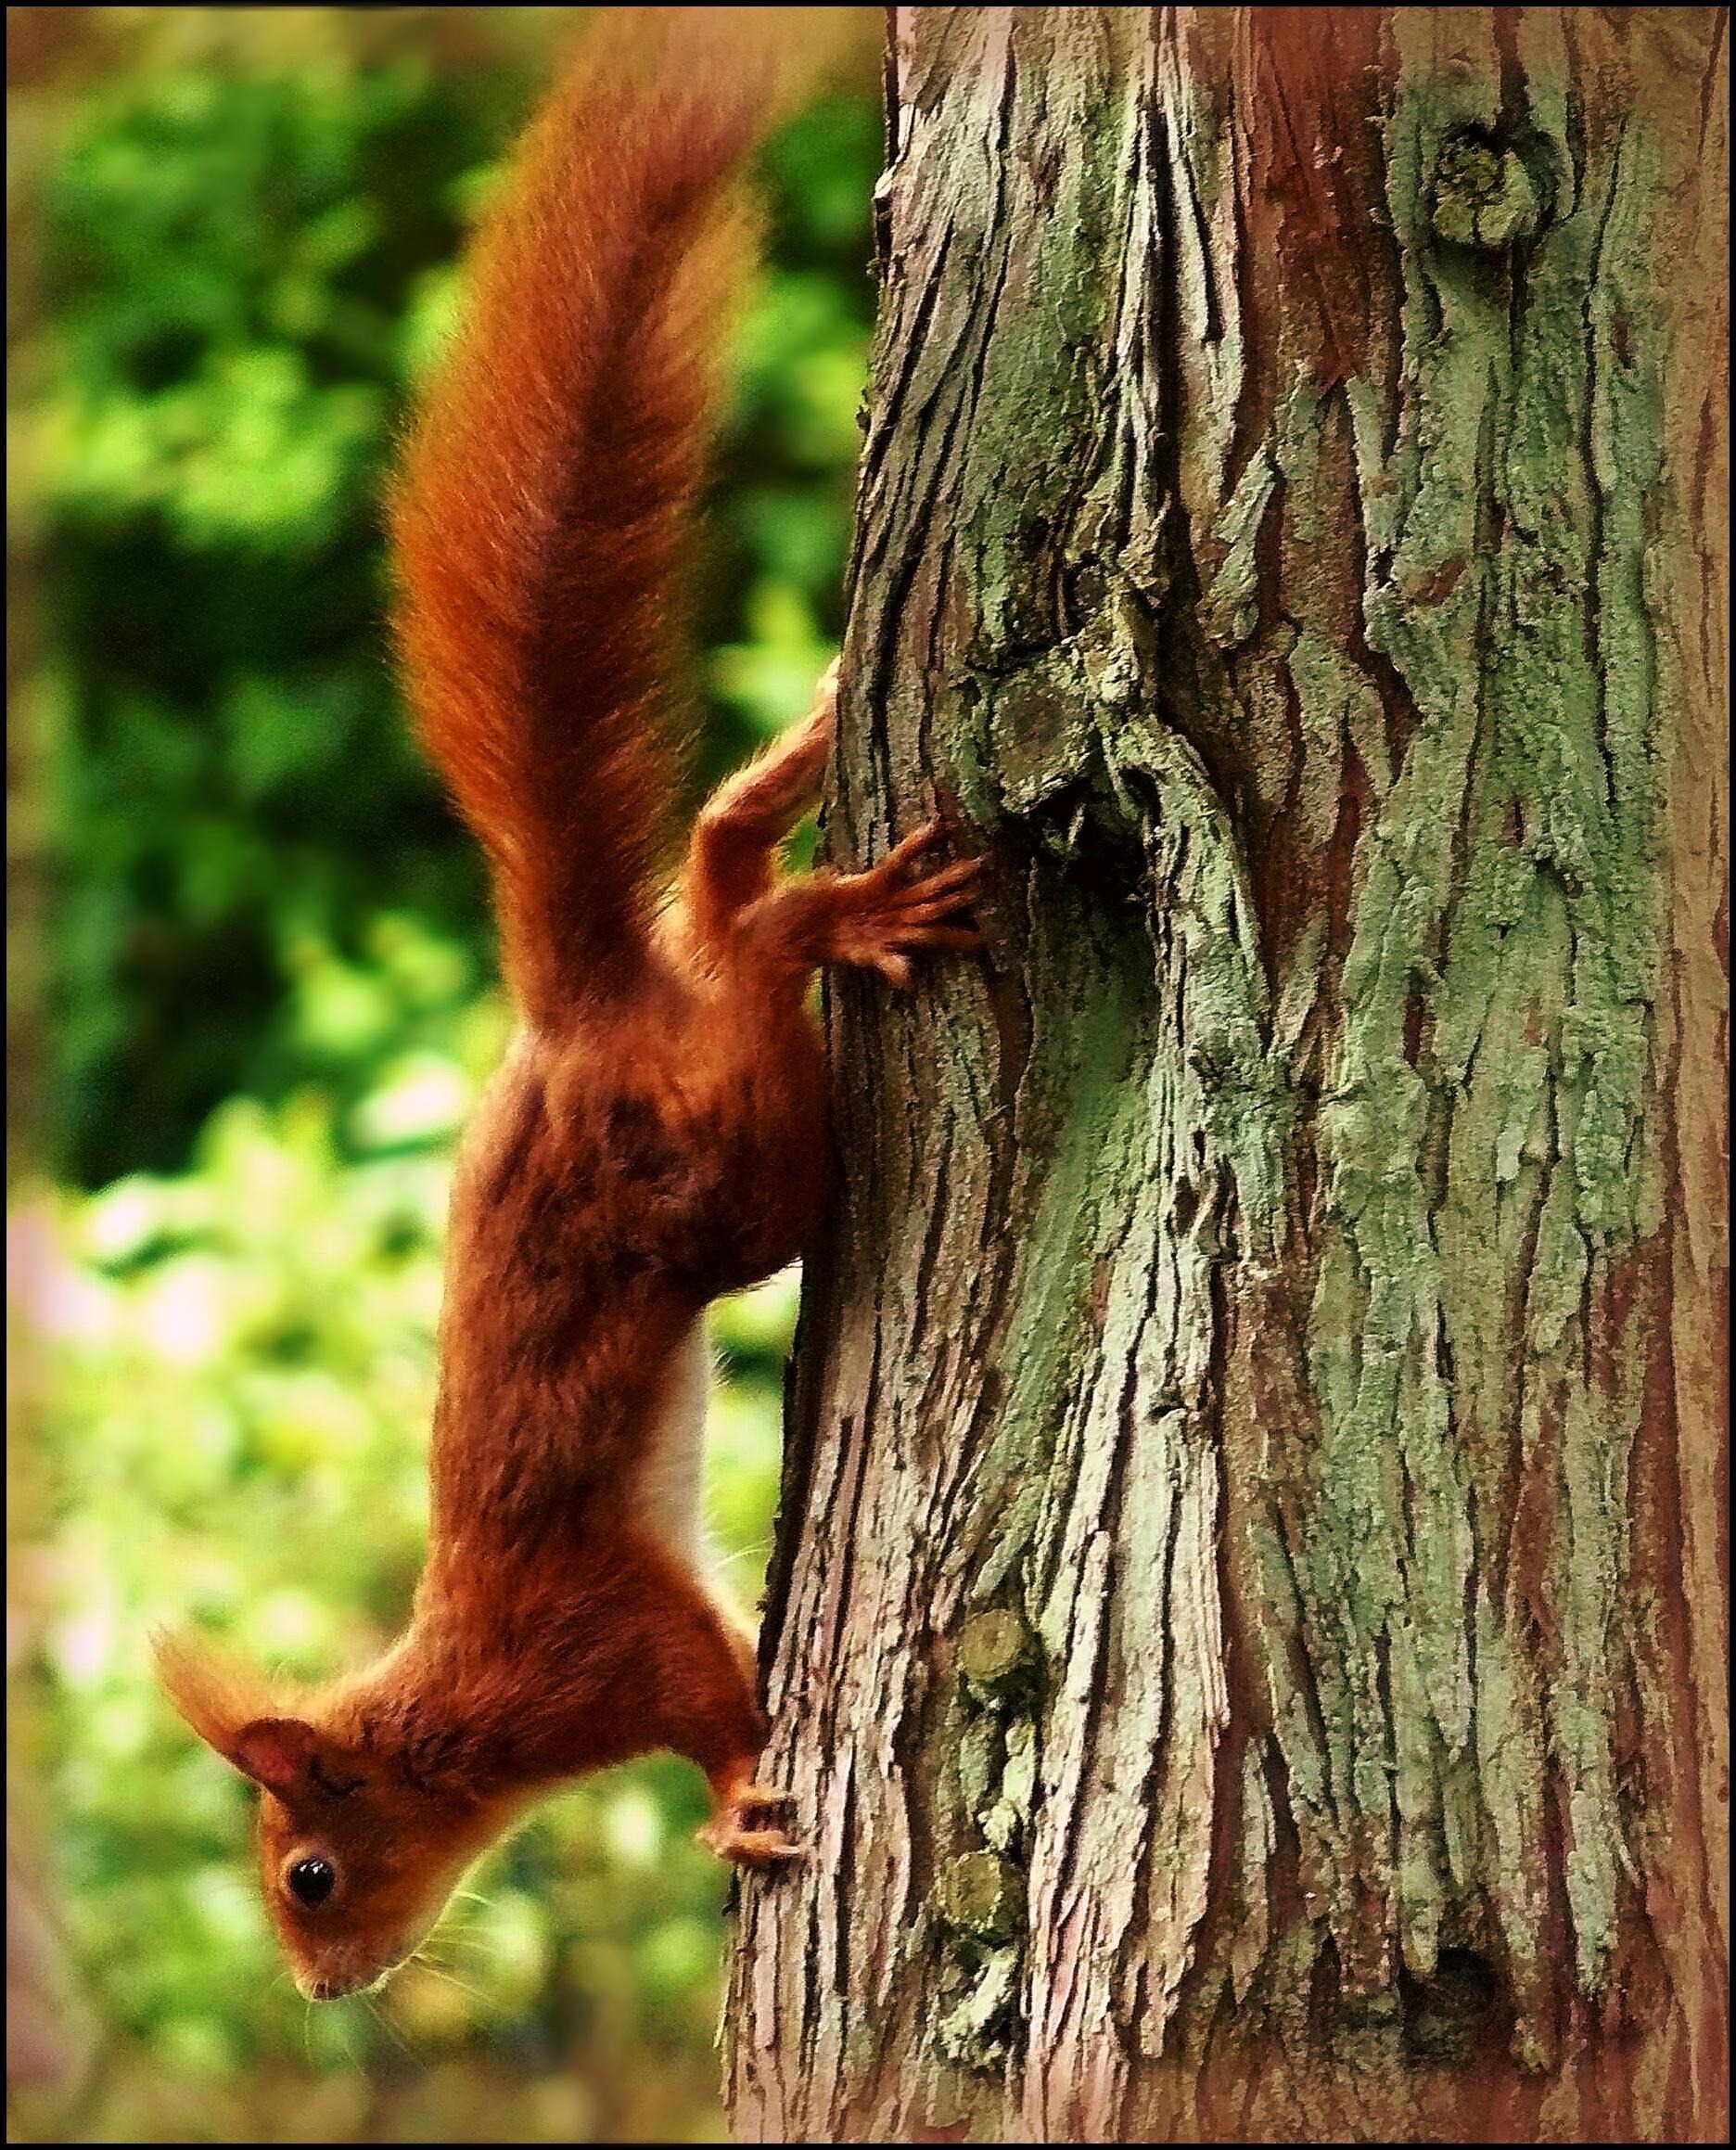
tree, nature, branch, hair, trunk, animal, cute, wildlife, fur, log, jungle, mammal, squirrel, croissant, close, rodent, fauna, climb, rodents, tail, orangutan, animals, furry, ears, mammals, vertebrate, nager, tree bark, animal world, wildlife photography, small animals